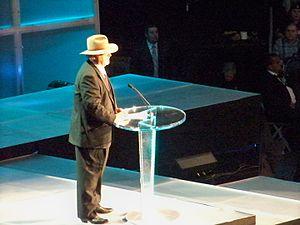
William F. "Bill" Watts, Jr, né le 5 mai 1939, est un ancien catcheur américain, principalement connu pour son travail à la Universal Wrestling Federation et un ancien promoteur au sein de la World Championship Wrestling.